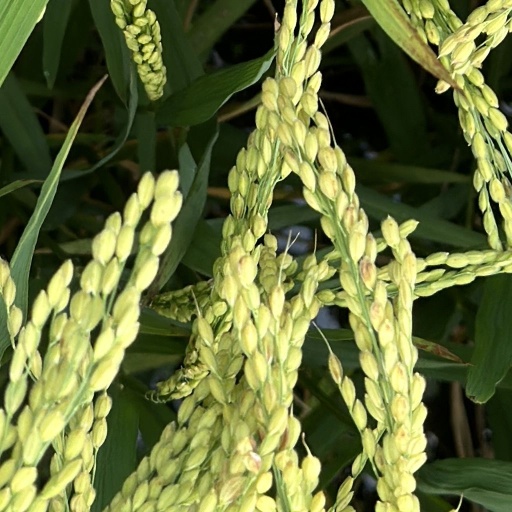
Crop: rice